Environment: real
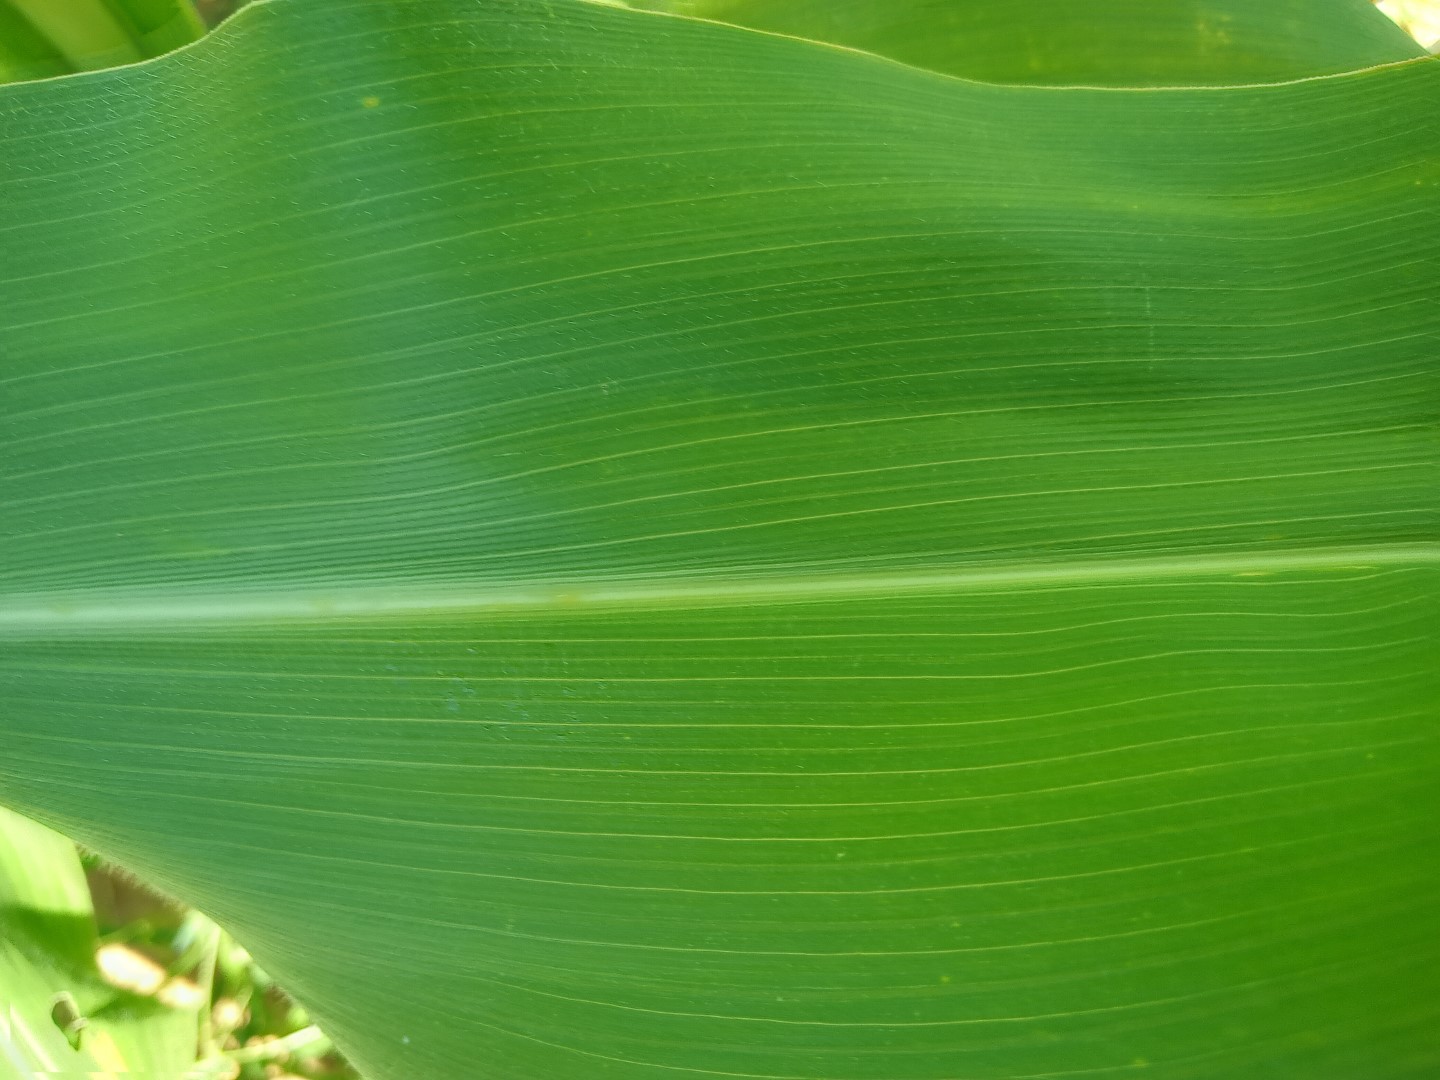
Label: healthy